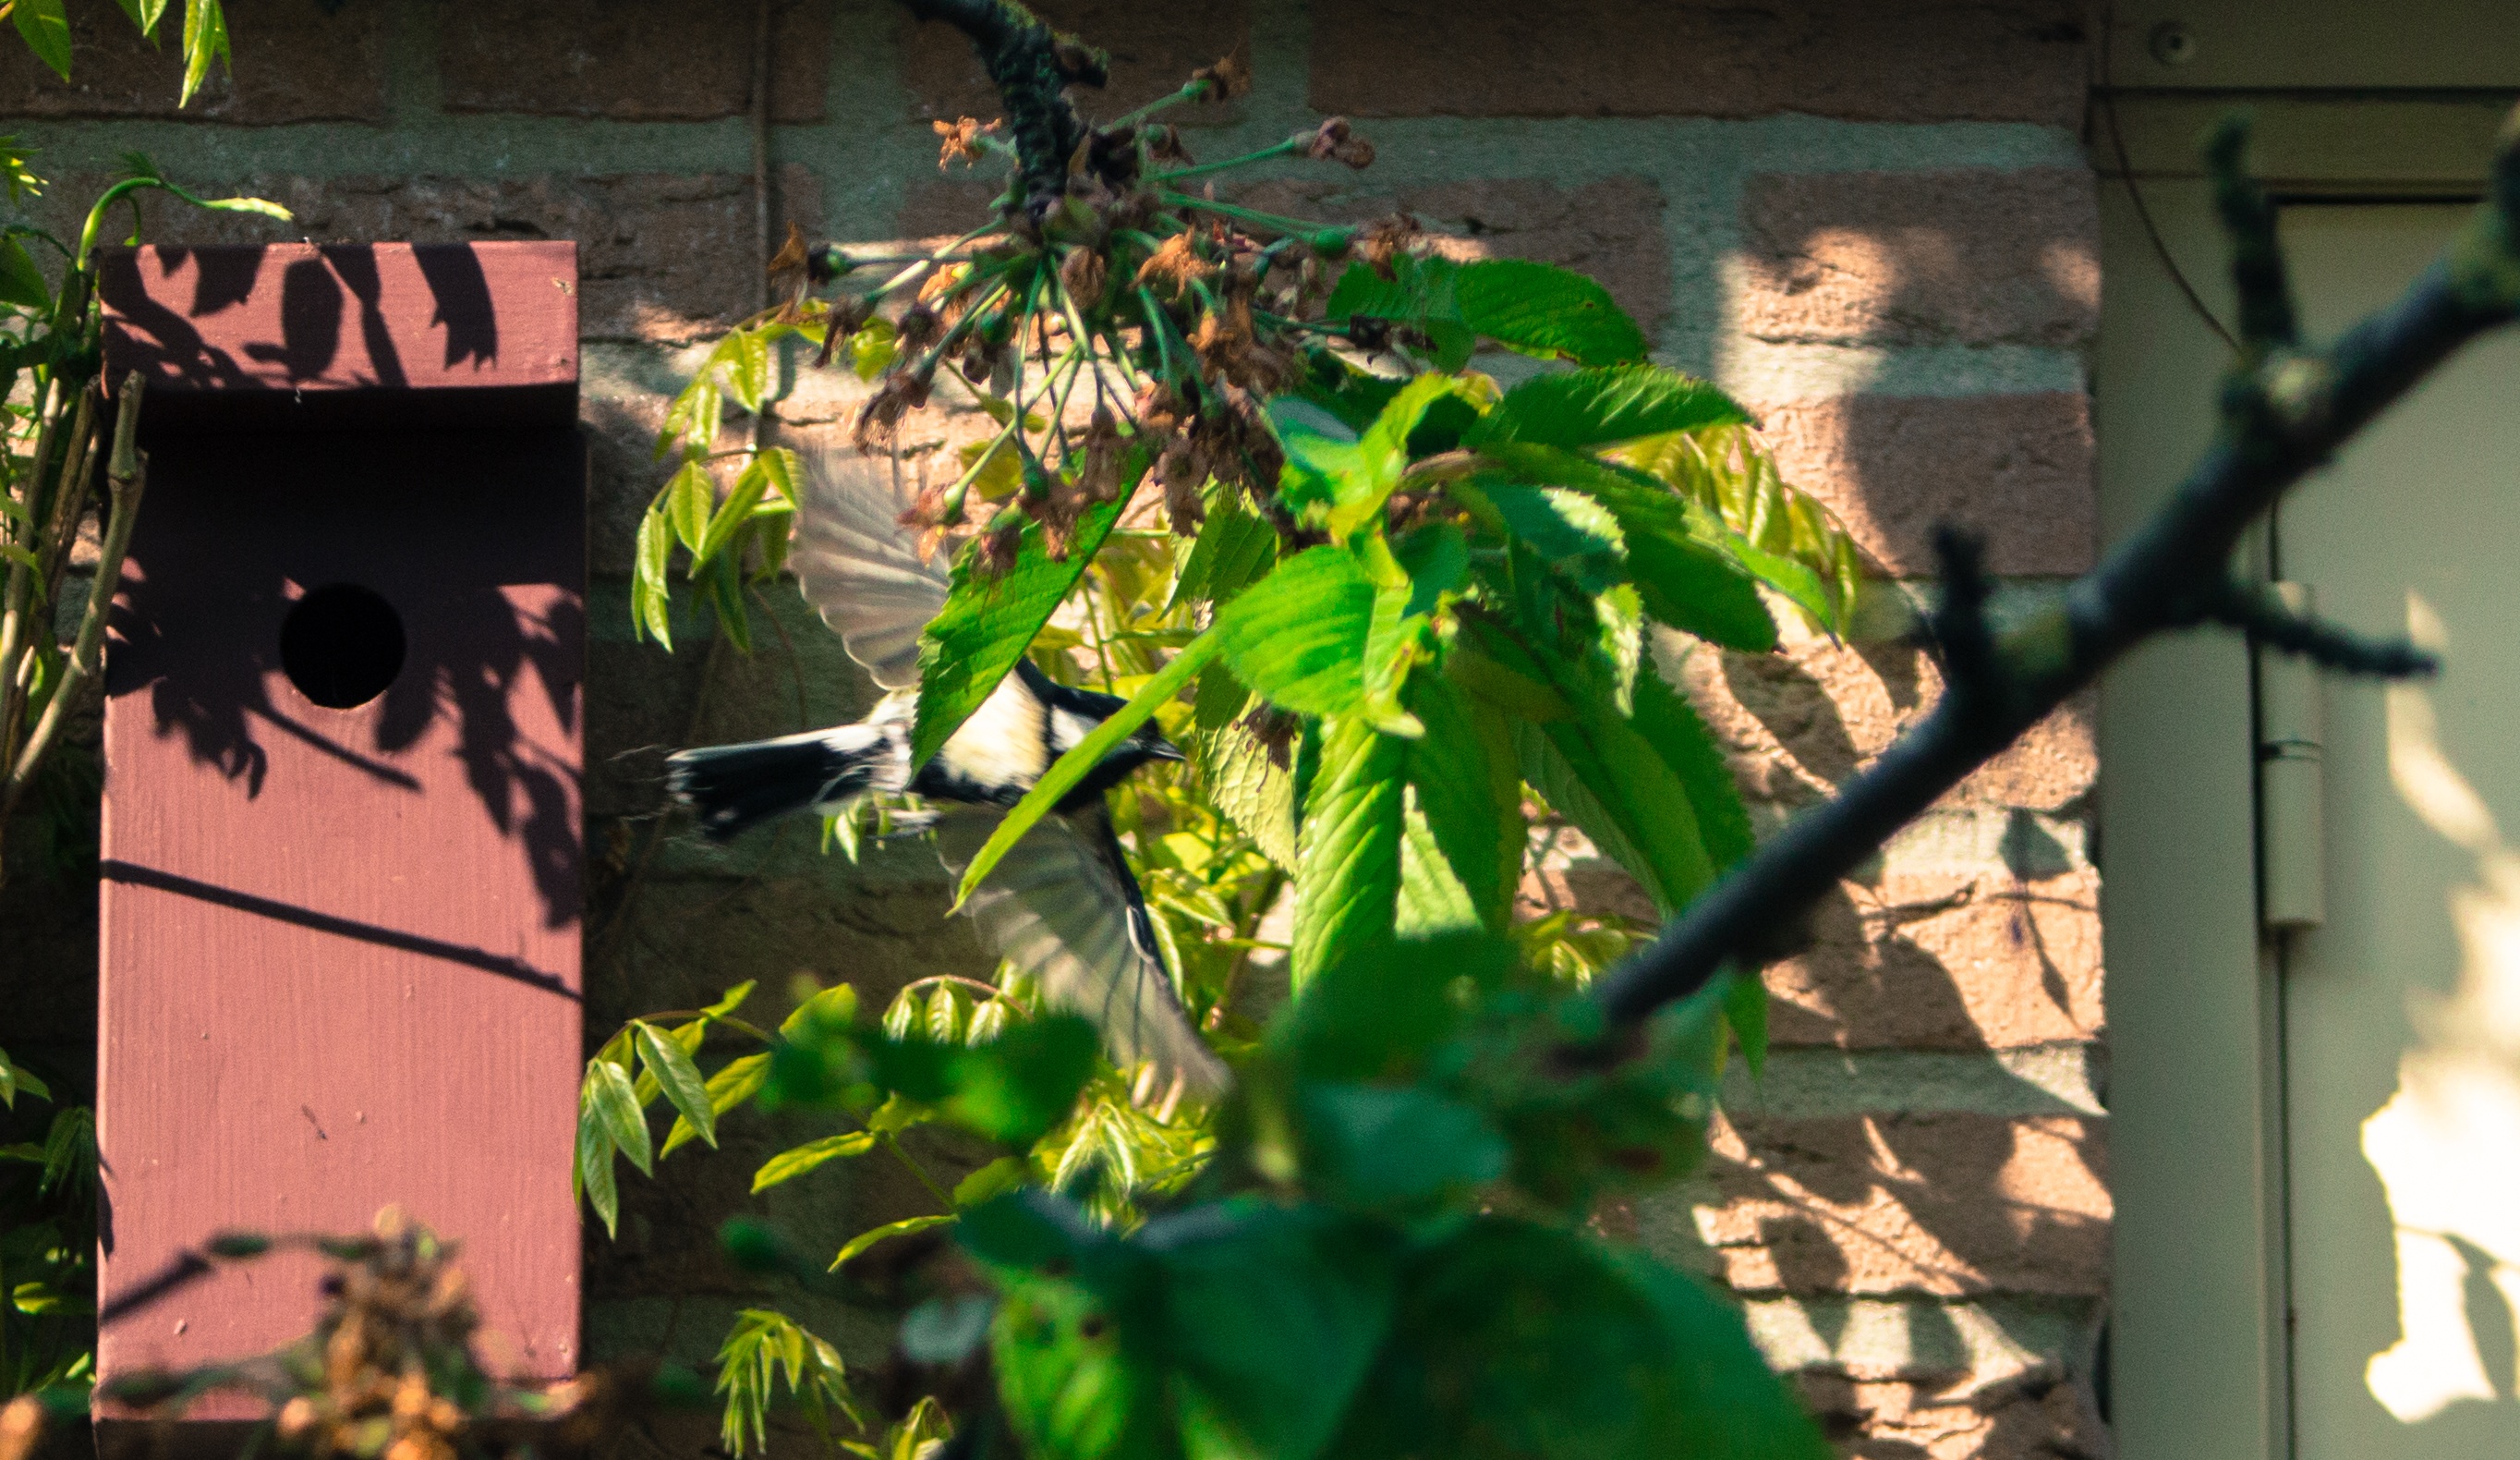
tree, plant, leaf, flower, green, jungle